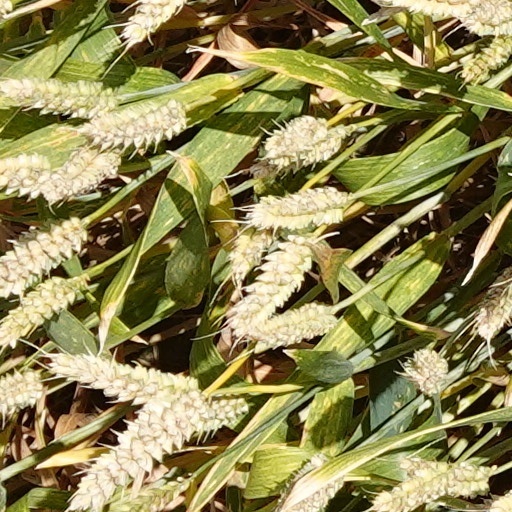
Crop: wheat